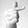
ASL letter: T